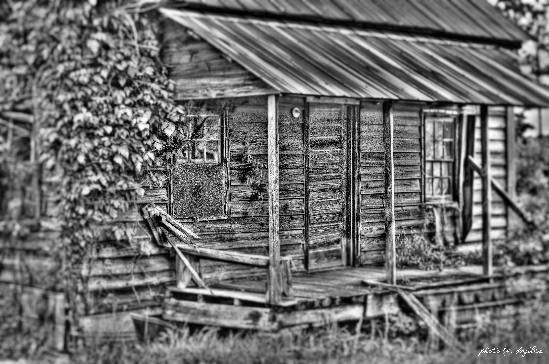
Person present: No